Old Arabic

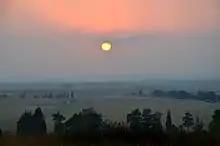
Northern Negev

Aramaic ostraca dated 362–301 BC bear witness to the presence of people of Edomite origin in the southern Shephelah and the Beersheva Valley before the Hellenistic period. They contain personal names that can be defined as Arabic on the basis of their linguistic features: